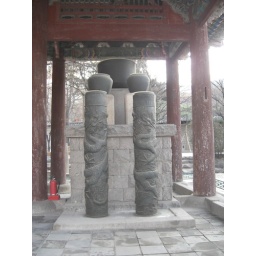
Oldest and largest water clock in the world